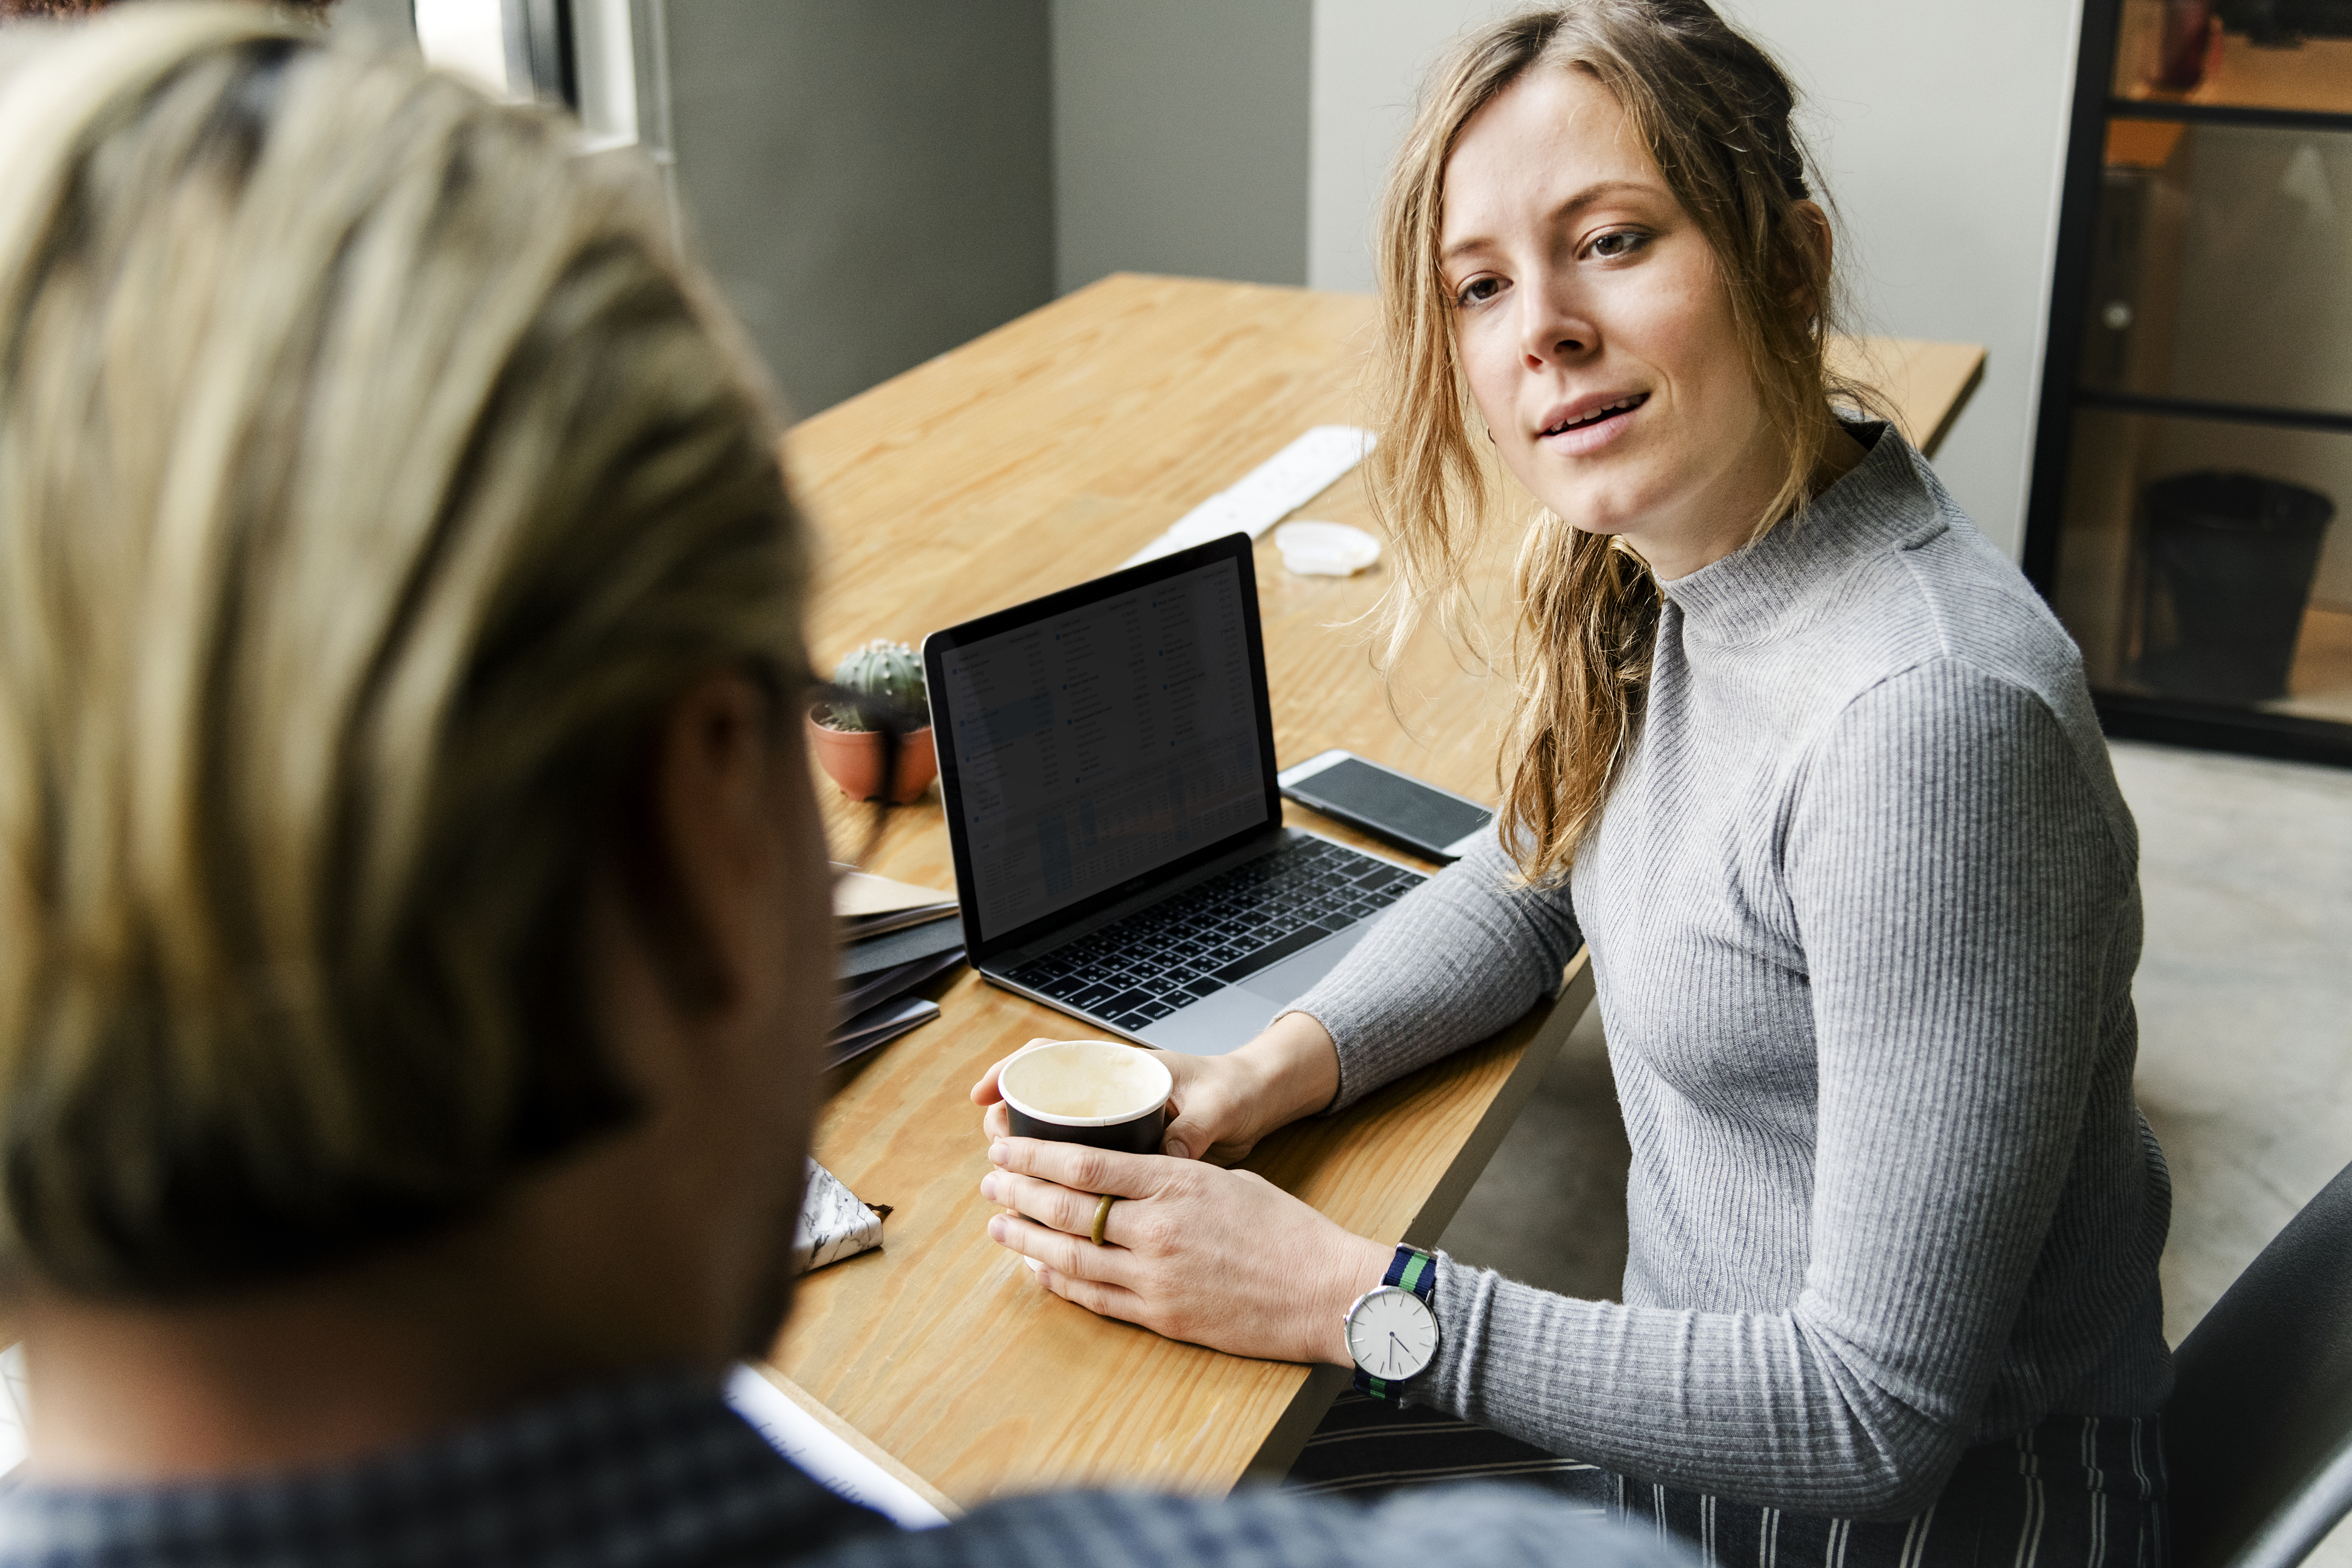
action, american, beverage, brainstorming, break, business, caucasian, cheerful, coffee, colleagues, communication, computer, connection, cup, digital device, discussion, diverse, drink, entrepreneur, european, expression, friends, group, laptop, listening, man, meeting, network, notebook, people, startup, strategy, takeaway, talking, team, teamwork, technology, together, two, vision, westerner, woman, work, working, workplace, workshop, workspace, electronic device, job